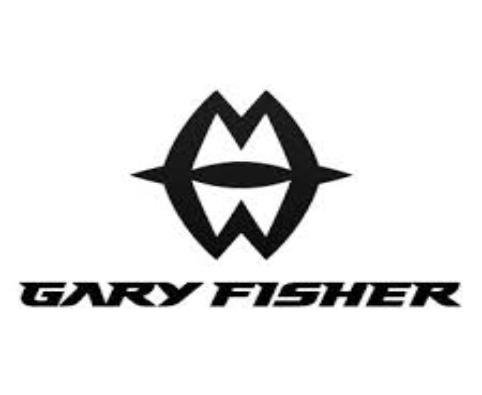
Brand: gary fisher
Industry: Transportation